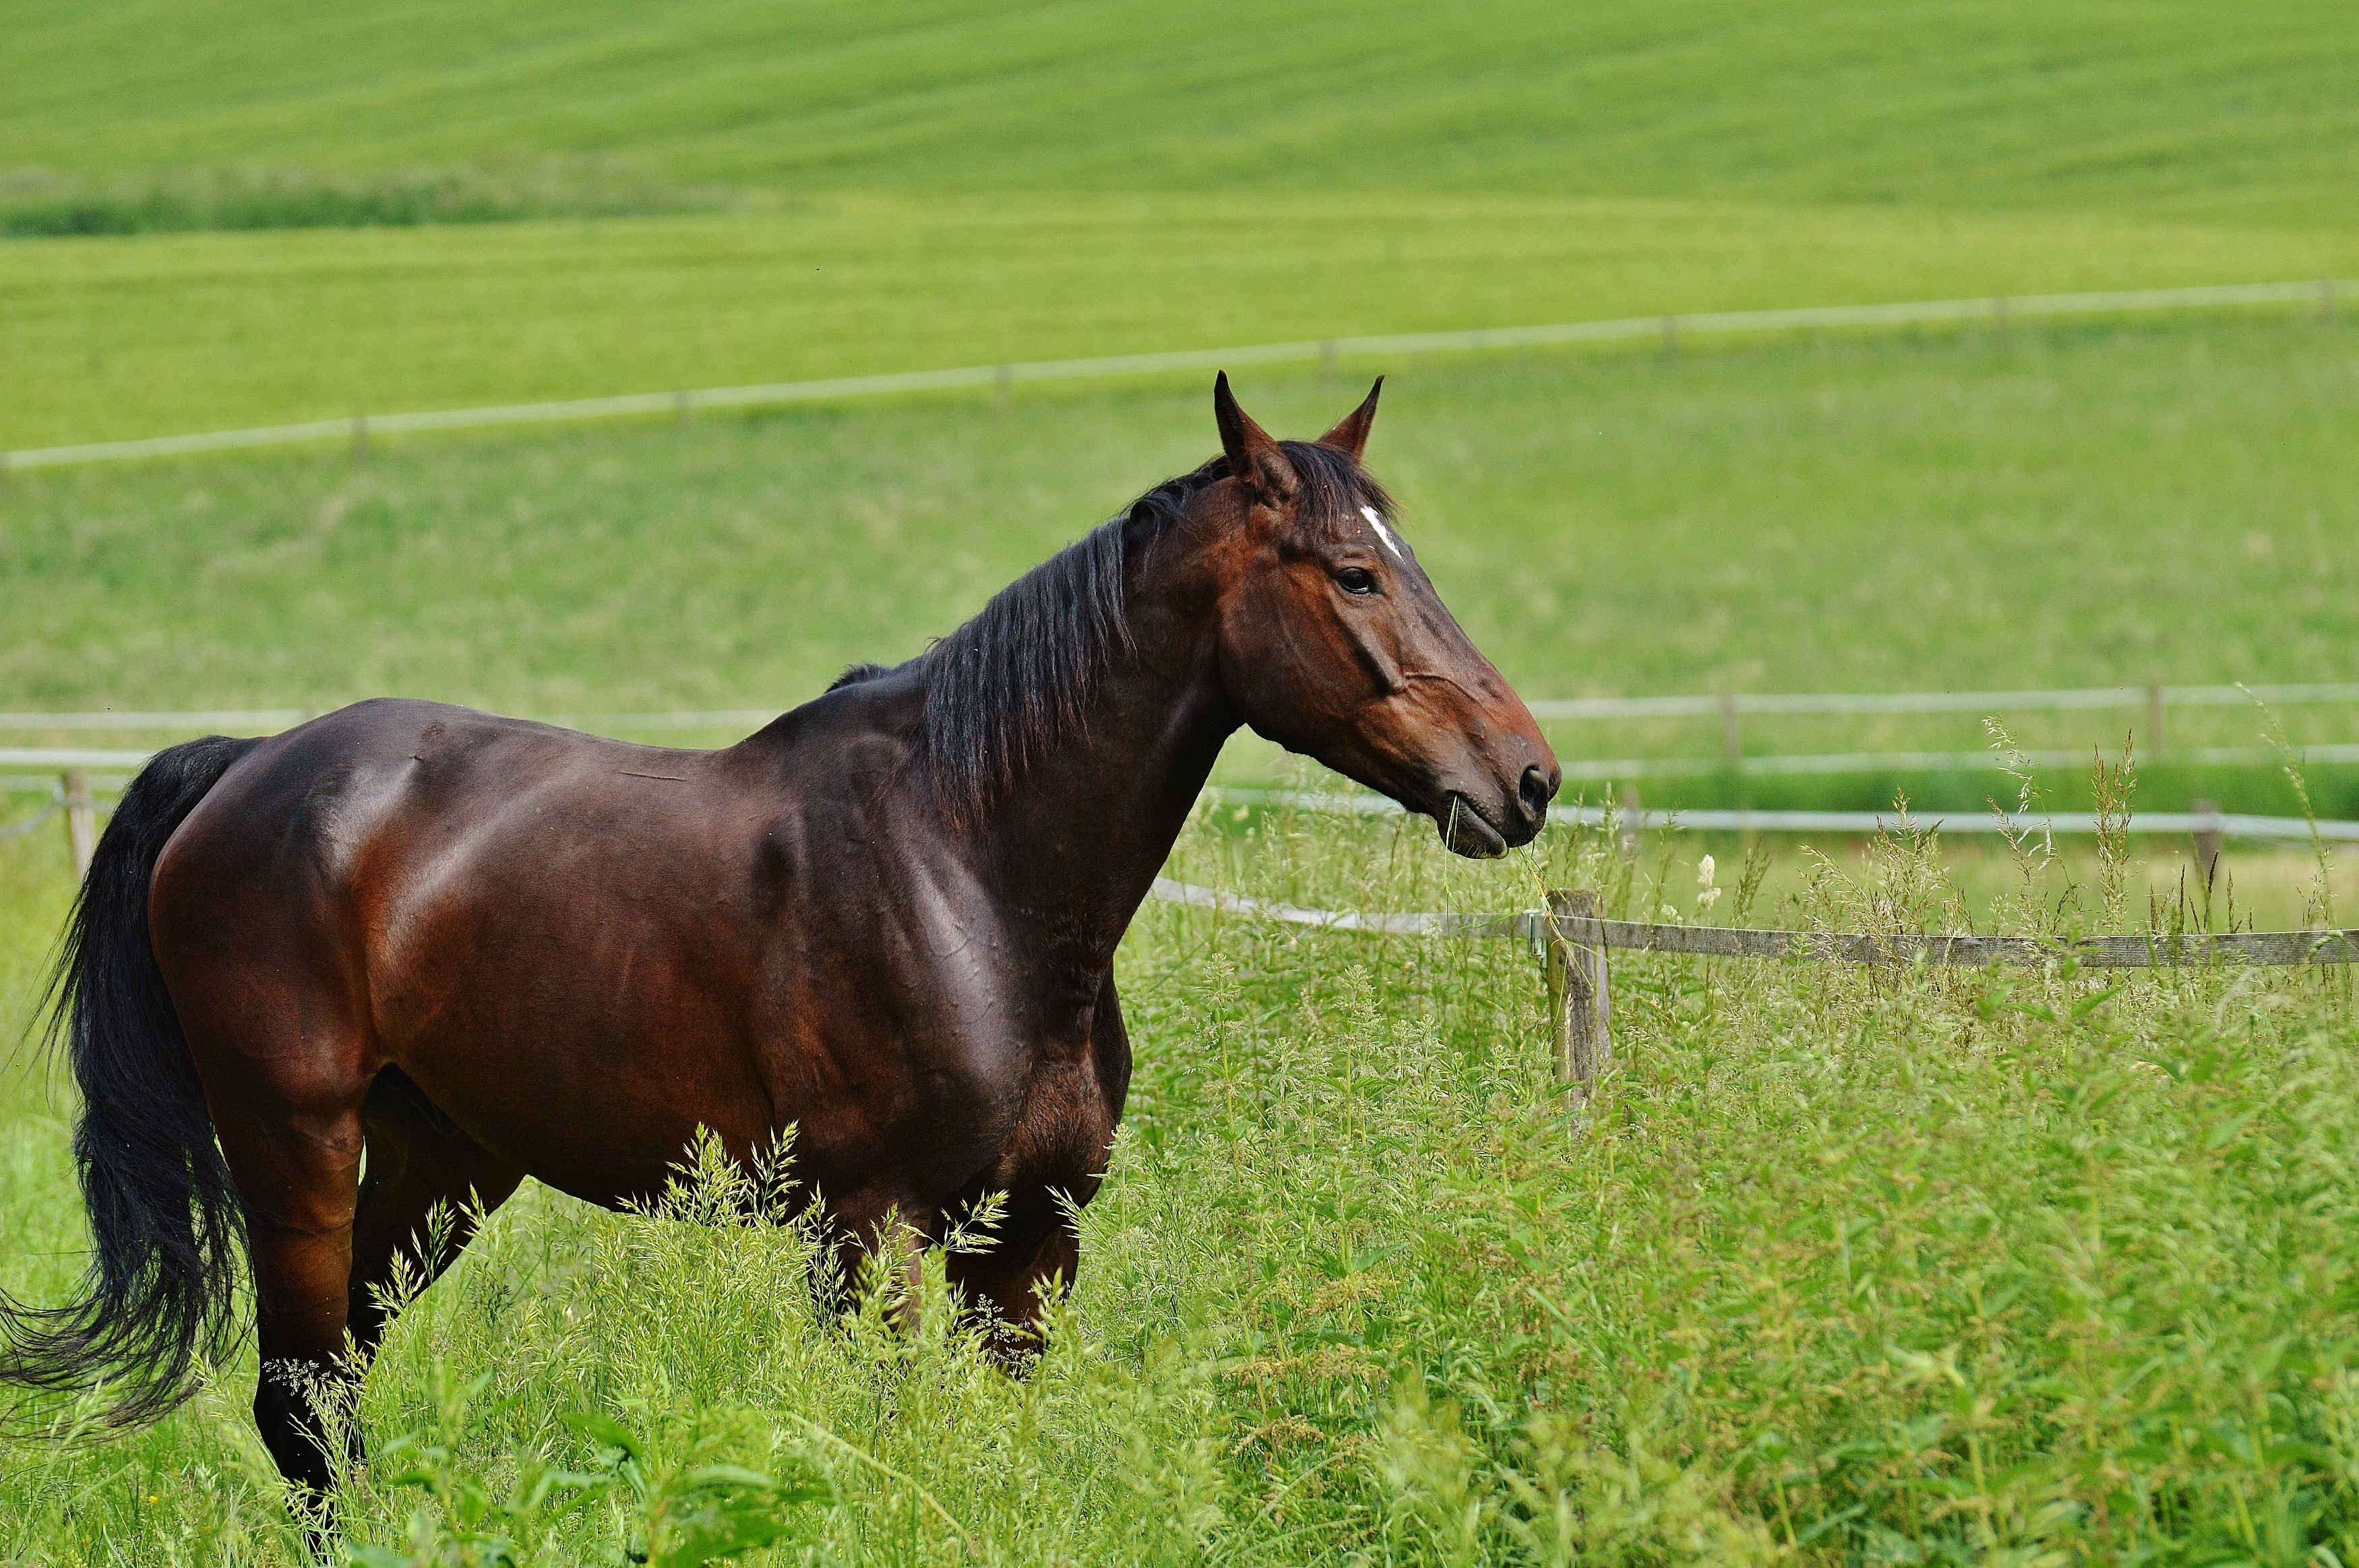
grass, field, meadow, prairie, pasture, grazing, horse, brown, mammal, stallion, mane, eat, fauna, graze, paddock, grassland, vertebrate, mare, coupling, foal, colt, pack animal, horse like mammal, mustang horse